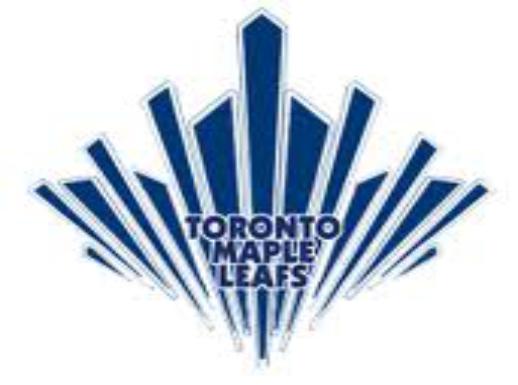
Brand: Maple Leaf
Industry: Necessities